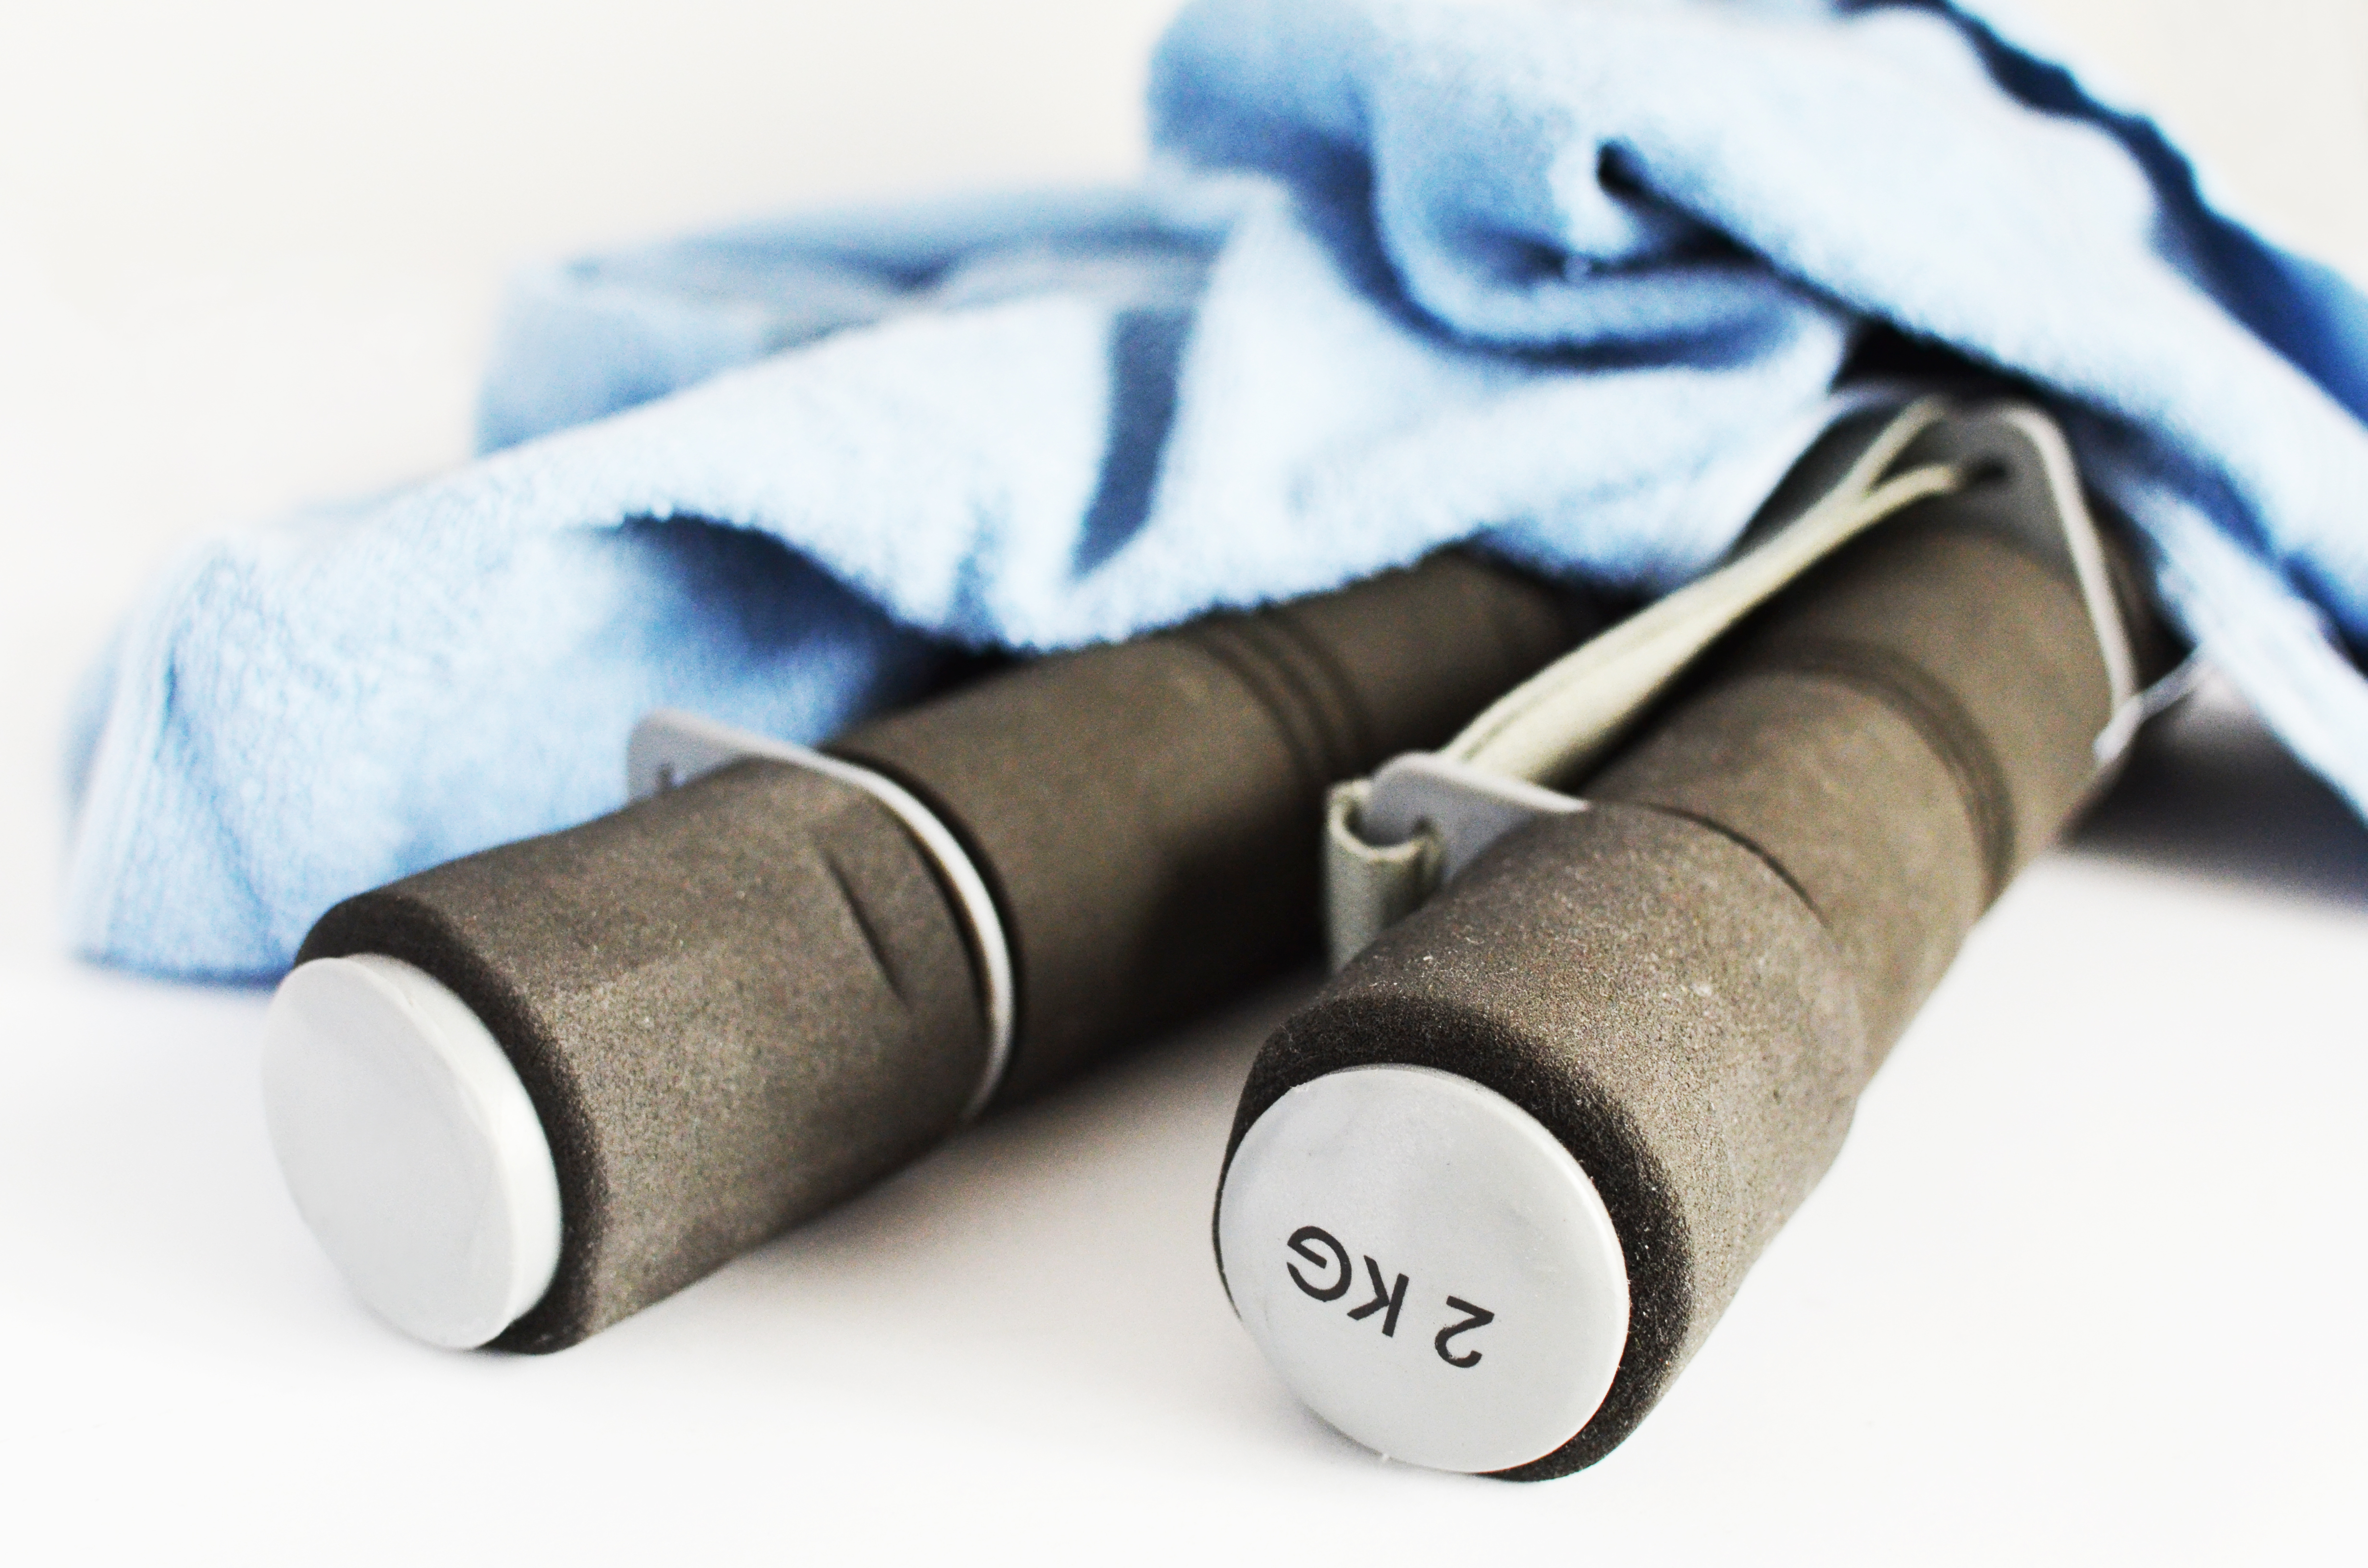
sport, equipment, fitness, gym, workout, product, weights, resolution